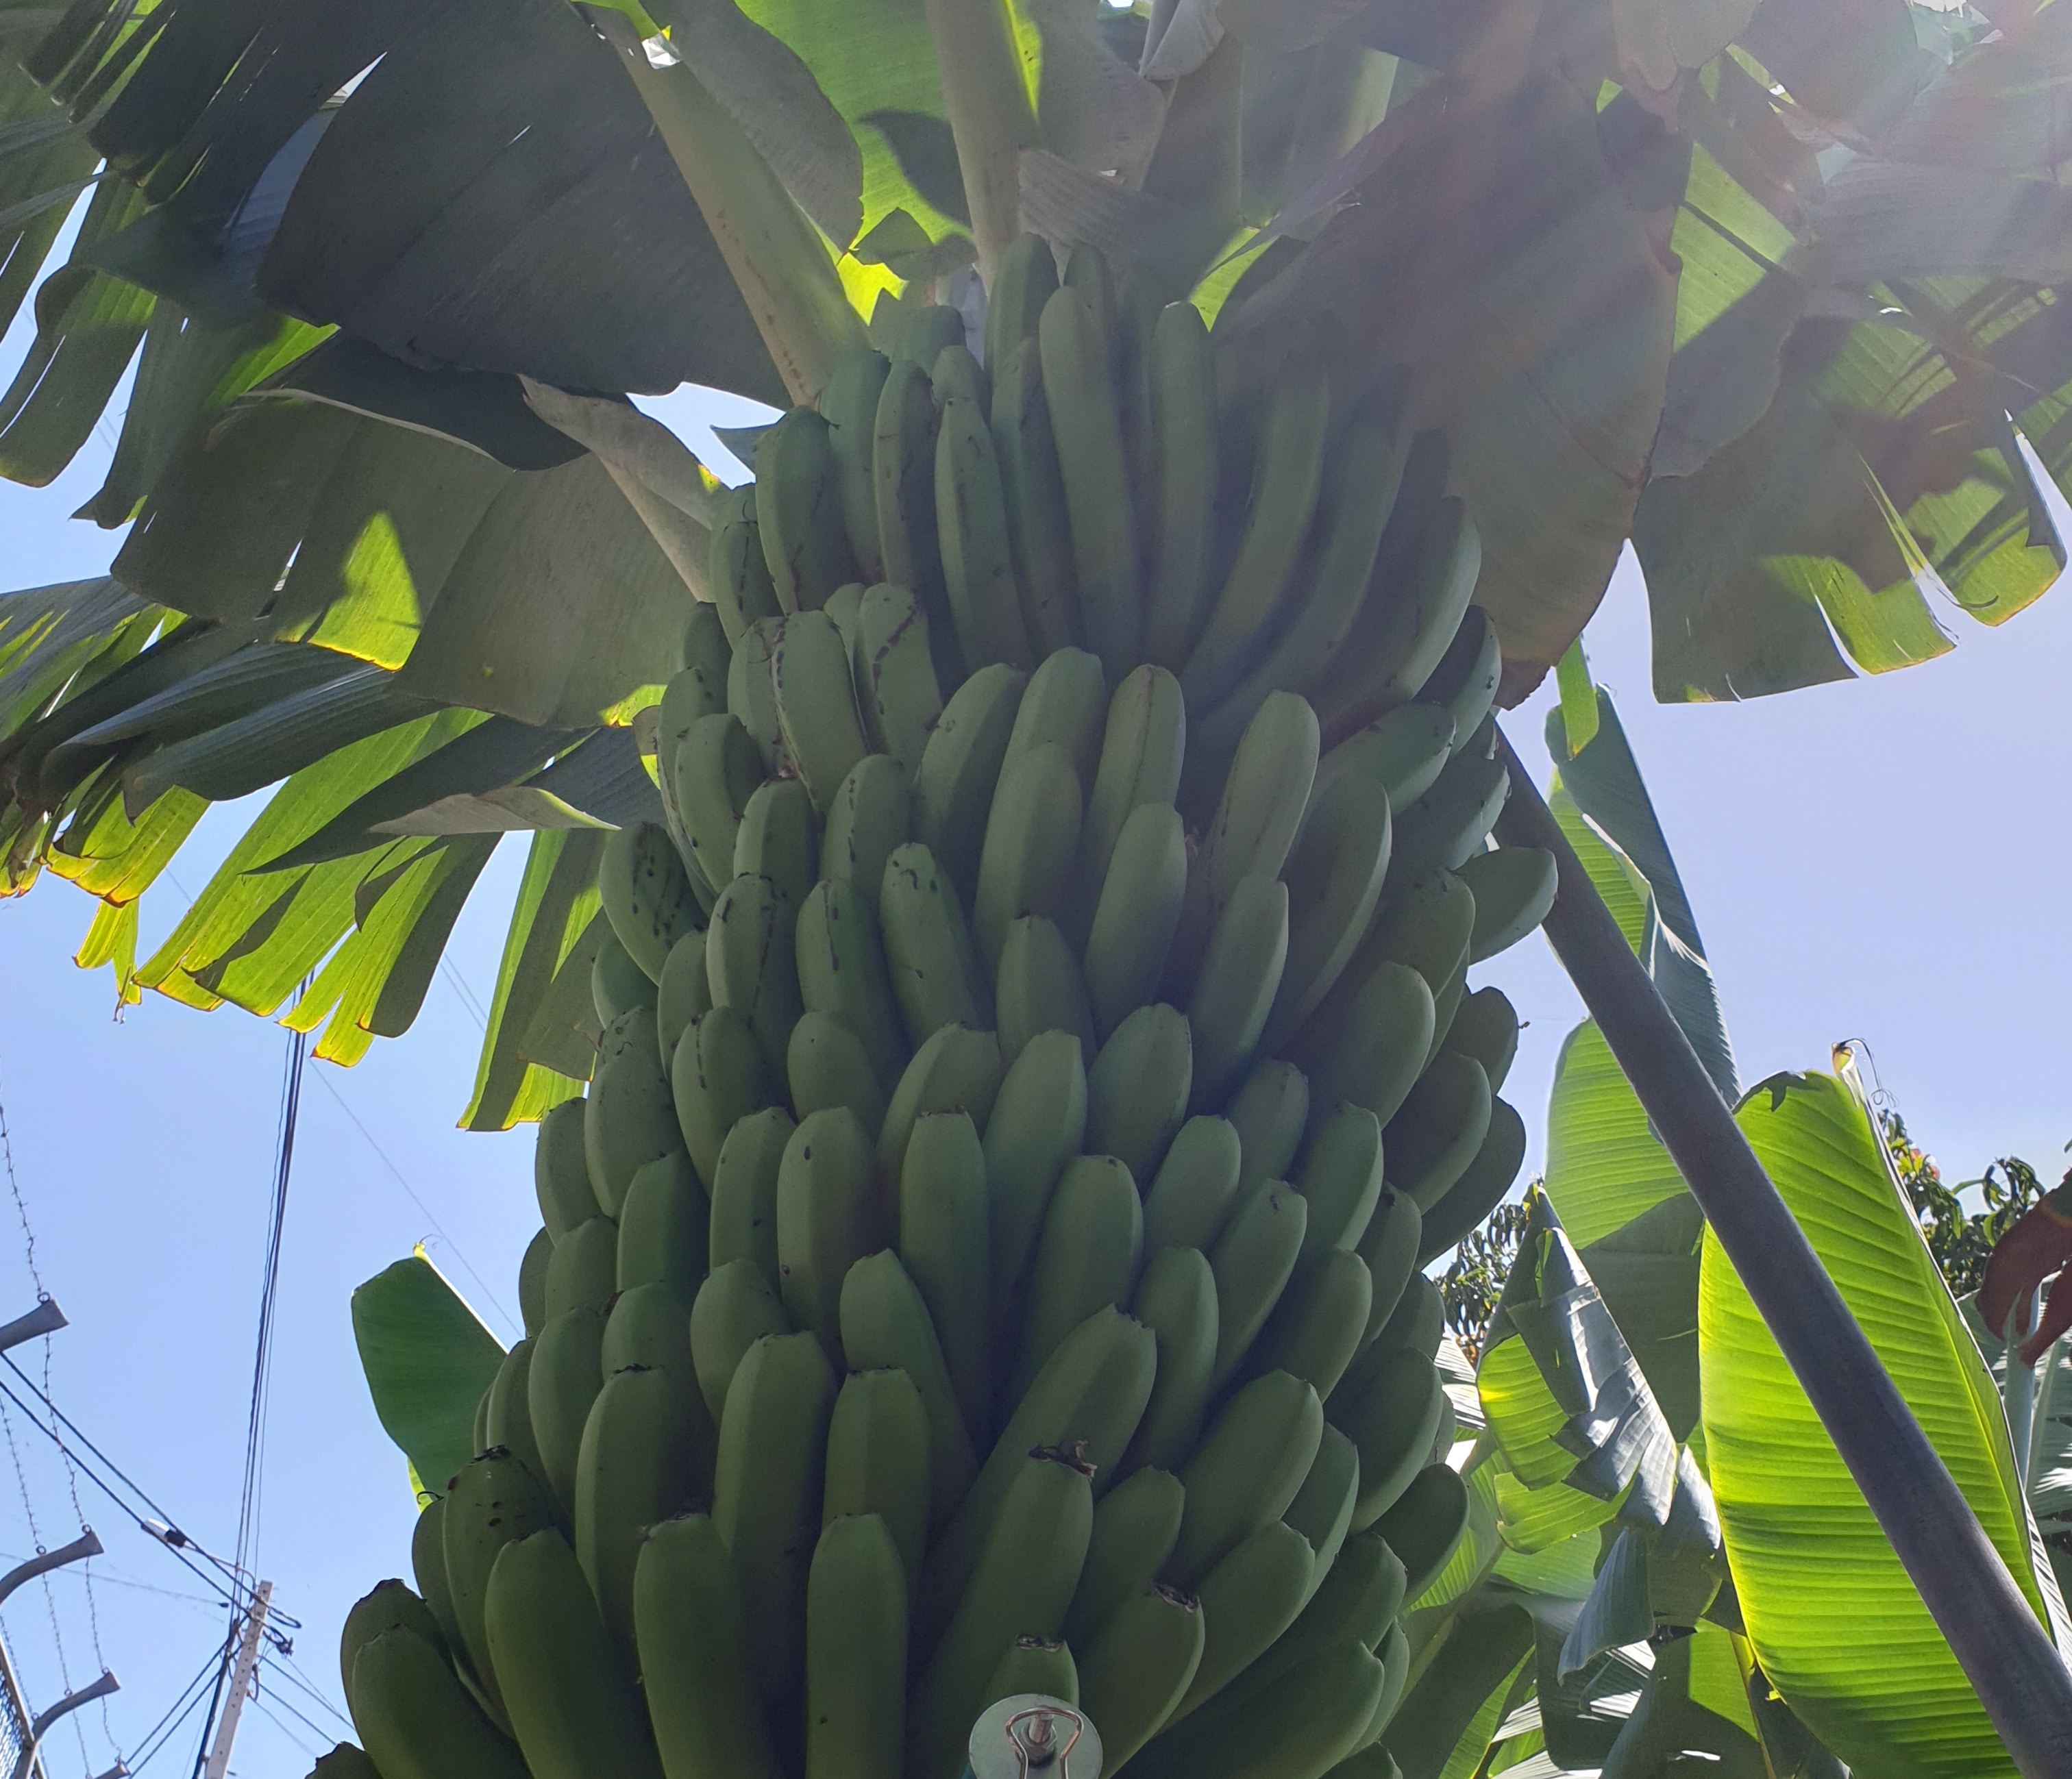
Label: Keep